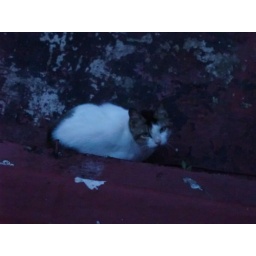
A cute kitten in the hotel